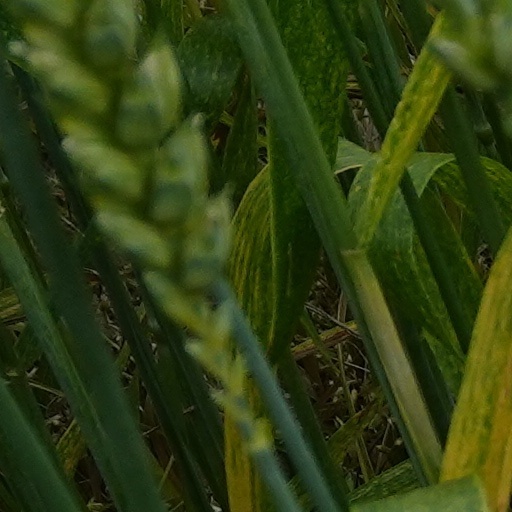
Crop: wheat